Humphrey Mackworth (Parliamentarian)

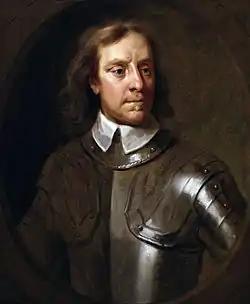
Oliver Cromwell in 1656 by Samuel Cooper.

Charles Stuart, the eldest son of Charles I, was crowned at Scone, Scotland on 1 January 1651. On 15 March the Council of State wrote to Mackworth at Welshpool, warning of the possibility of regional risings in Wales, possibly supported by royalist forces from the Isle of Man. As the English parliamentarian army was drawn into fighting the Covenanters in eastern Scotland, tensions rose and early in August, and the Council wrote to Robert Duckenfield, Mackworth and Thomas Birch, ordering them to recruit a thousand new soldiers from the militia companies: part to free experienced troops from garrison duty and the other part to march with the veterans to Scotland.